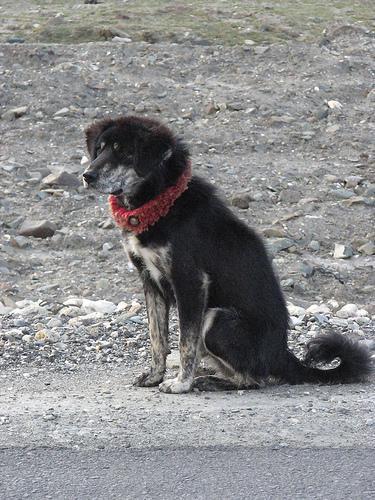
Tibetan_mastiff